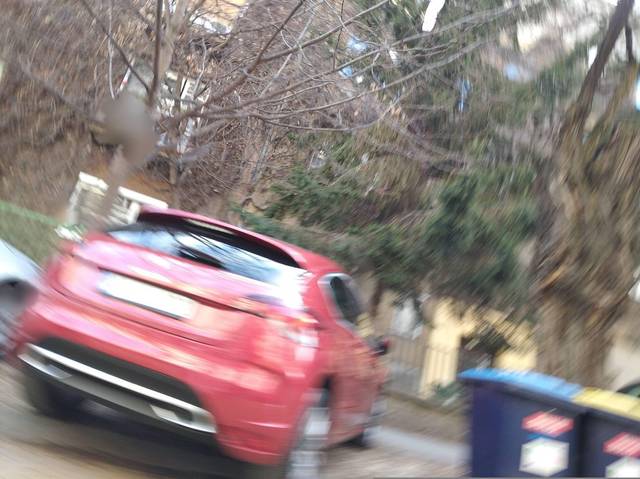
Region: Hungary
Coordinates: 47.475, 19.045